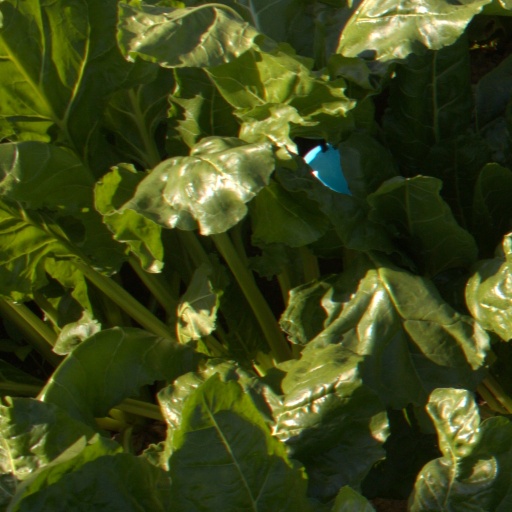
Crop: sugar beet